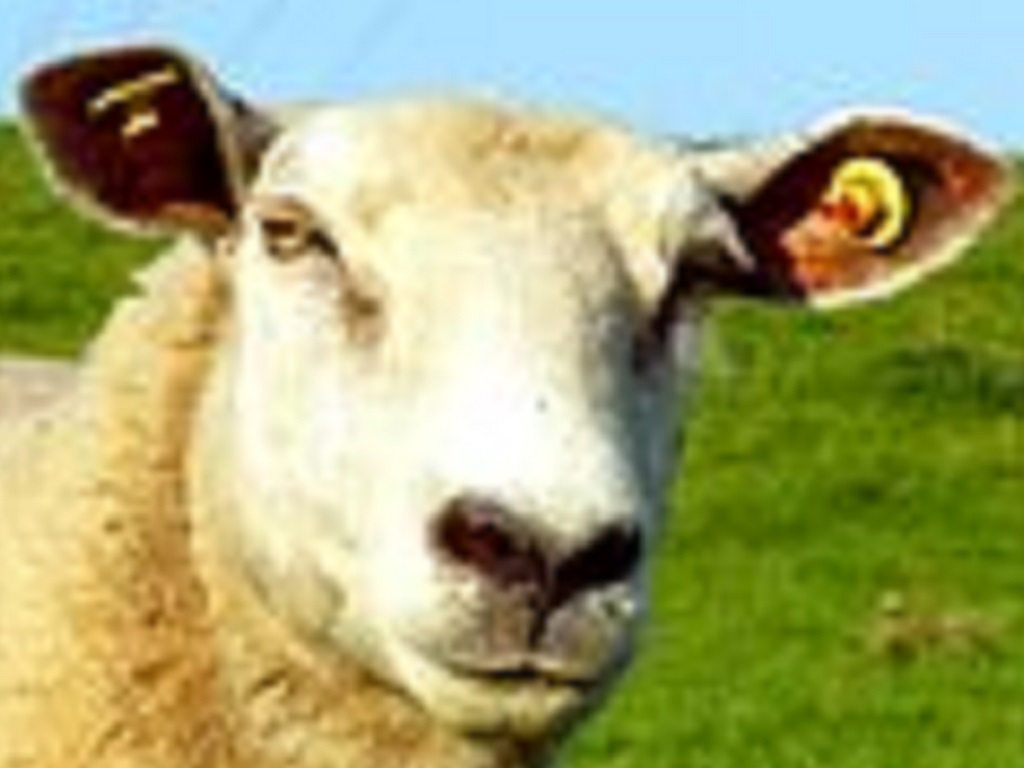
Label: no pain